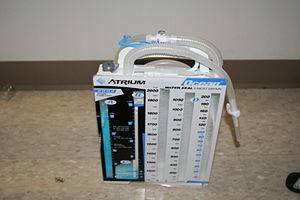
En médecine et en chirurgie, un drainage pleural est l'évacuation d'un épanchement pleural, liquidien ou gazeux, au moyen d'un tube souple raccordé, le plus souvent, à un système de siphonnage. Un drainage peut également être laissé en place après une intervention sur le thorax ou le médiastin.
En médecine, le terme « drainage » désigne la mobilisation soit vers l’extérieur de l’organisme soit vers une structure de collection à l’intérieur de l'organisme, de substances liquidiennes ou de masses gazeuses qu’elles soient physiologiques ou pathologiques.